Church of the Nativity

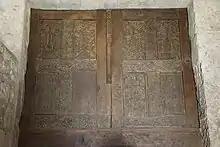
The wooden Armenian door in the narthex of the Nativity Church, 1227

The Ayyubid conquest of Jerusalem and its area in 1187 was without consequences for the Nativity church. The Greek-Melkite clergy was granted the right to serve in the church, and similar concessions were given almost immediately also to other Christian denominations.